Shatir Ghaznavi

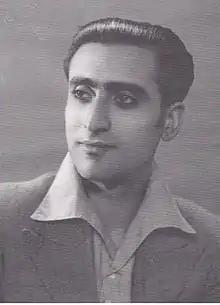
Portrait of the playwright, lyricist and story/screenplay dialogue writer for movies, Shatir Ghaznavi

Shatir Ghaznavi (1905 1971) was a playwright, lyricist, story/screenplay and dialogue writer for movies both in British India and later in Pakistan.